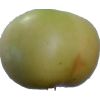
Label: Apple 6